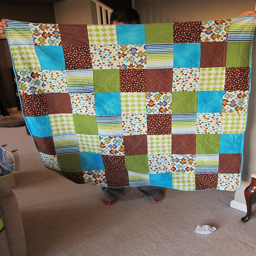
a special quilt for a special boy